Vroutek

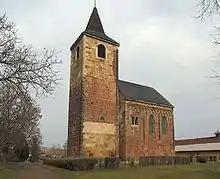
Church of Saint James the Great

The Church of Saint James the Great is a Romanesque building from the 1220s, modified at the end of the 16th century. It belongs to the most valuable monuments in the region. In the Middle Ages, it formed a fortified complex together with a stronghold.